Sam Davis

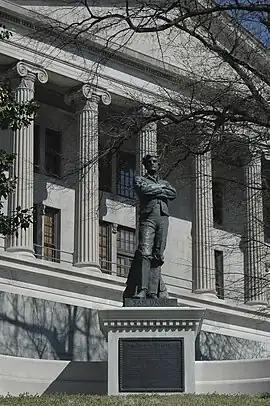
The Sam Davis Statue.

Sam Davis's youth and the manner of his death has meant that the statue in his memory within the grounds of the Tennessee State Capitol has drawn little of the criticism and protest that in recent times has been targeted towards Confederate statues. In 1999, however, the Black Caucus of Tennessee state legislators erected a monument within fifteen feet of the Davis statue to the victims of the Middle Passage who died en route to slavery in the Americas. This drew protests from the Sons of Confederate Veterans who called the proximate placement of the monument to the Davis statue "a foolish little sophomoric prank." A spokesperson for the Black Caucus claimed no intent "to disrespect a Confederate soldier or have it overshadow him in any way" adding that the location for the monument to slavery's victims within the State Capitol grounds was determined by horticultural factors alone.